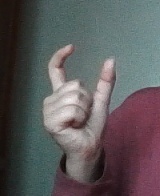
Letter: nun